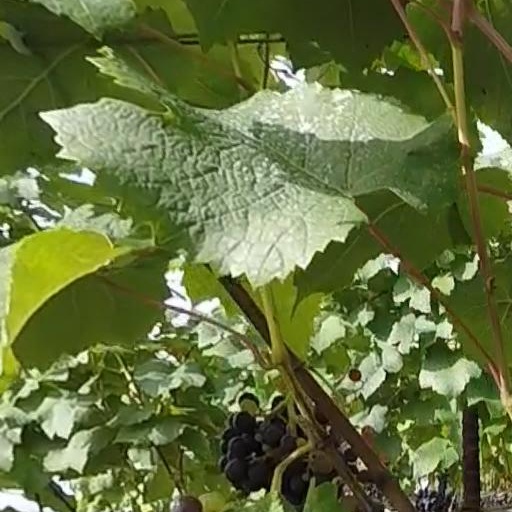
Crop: grape